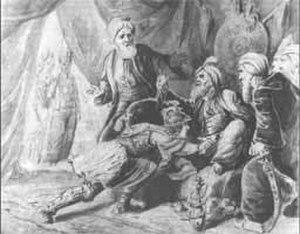
Mourad Iᵉʳ est né à Brousse le 29 juin 1326 et mort le 15 juin 1389 à la bataille de Kosovo Polje. Son père était Orhan auquel il succéda en mars 1362. Sa mère était la princesse byzantine Holofira connue sous le nom turc de Nilüfer Hatun.